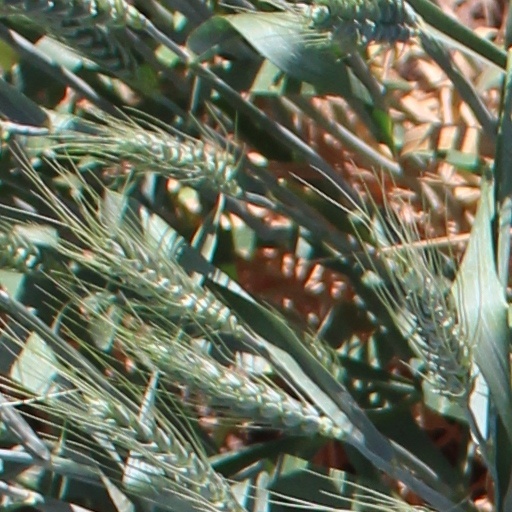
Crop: wheat